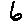
Label: 6